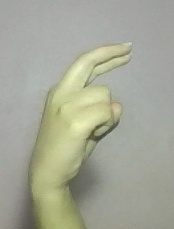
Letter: zay